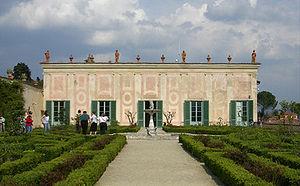
Le museo delle porcellane se trouve dans le « Casino del Cavaliere », l'un des points les plus élevés du jardin de Boboli au Palais Pitti de Florence.
Le jardin de Boboli est un parc historique de la ville de Florence, adjacent au palais Pitti, de la Porta Romana au Forte Belvedere. Le jardin, bâti sur la colline, qui reçoit chaque année plus de 800 000 visiteurs, est remarquable non seulement pour sa valeur historique et ses paysages, mais aussi pour sa collection de sculptures romaines et florentines des XVIᵉ et XVIIᵉ siècles.
Le palais Pitti est un immense palais de style Renaissance situé à Florence, en Italie. Il a été érigé dans le quartier Oltrarno, non loin du Ponte Vecchio. Le cœur du palais actuel date de 1458 et était, à l’origine, la résidence de Luca Pitti, un ambitieux banquier florentin.